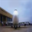
Label: airplane